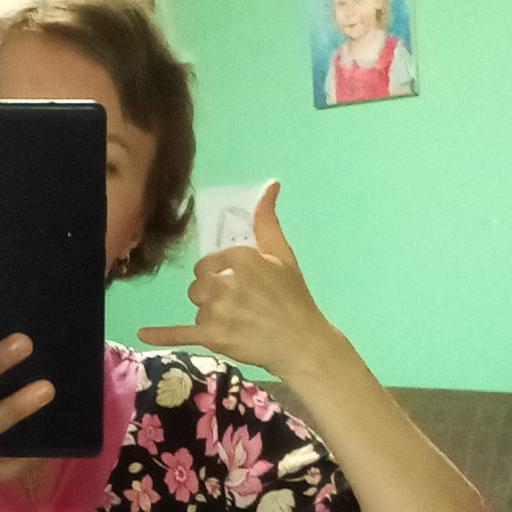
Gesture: call